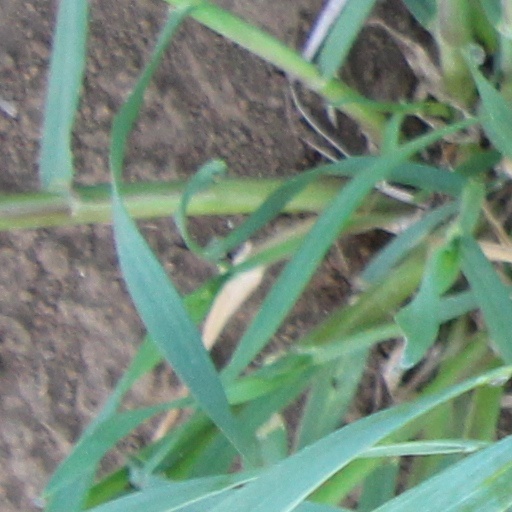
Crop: wheat